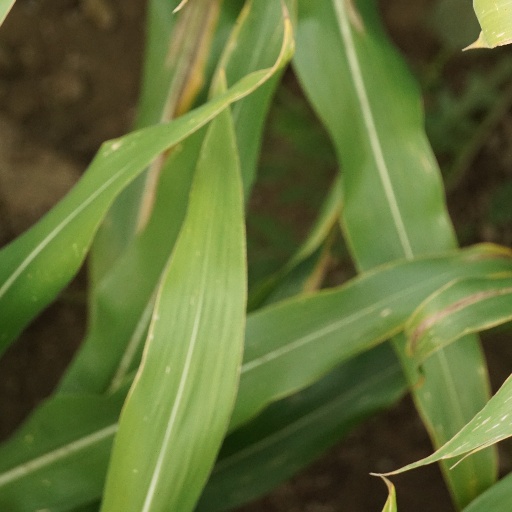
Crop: maize; corn